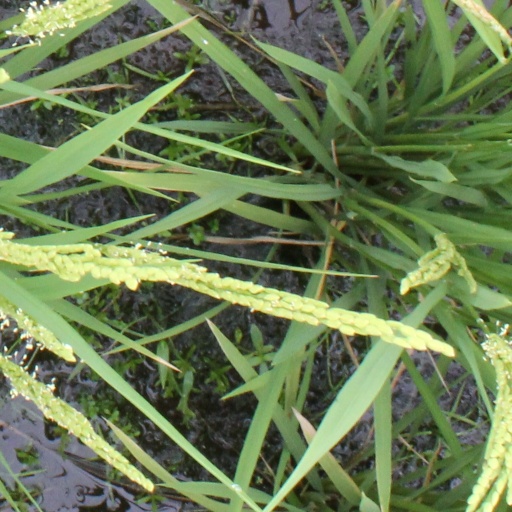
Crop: rice